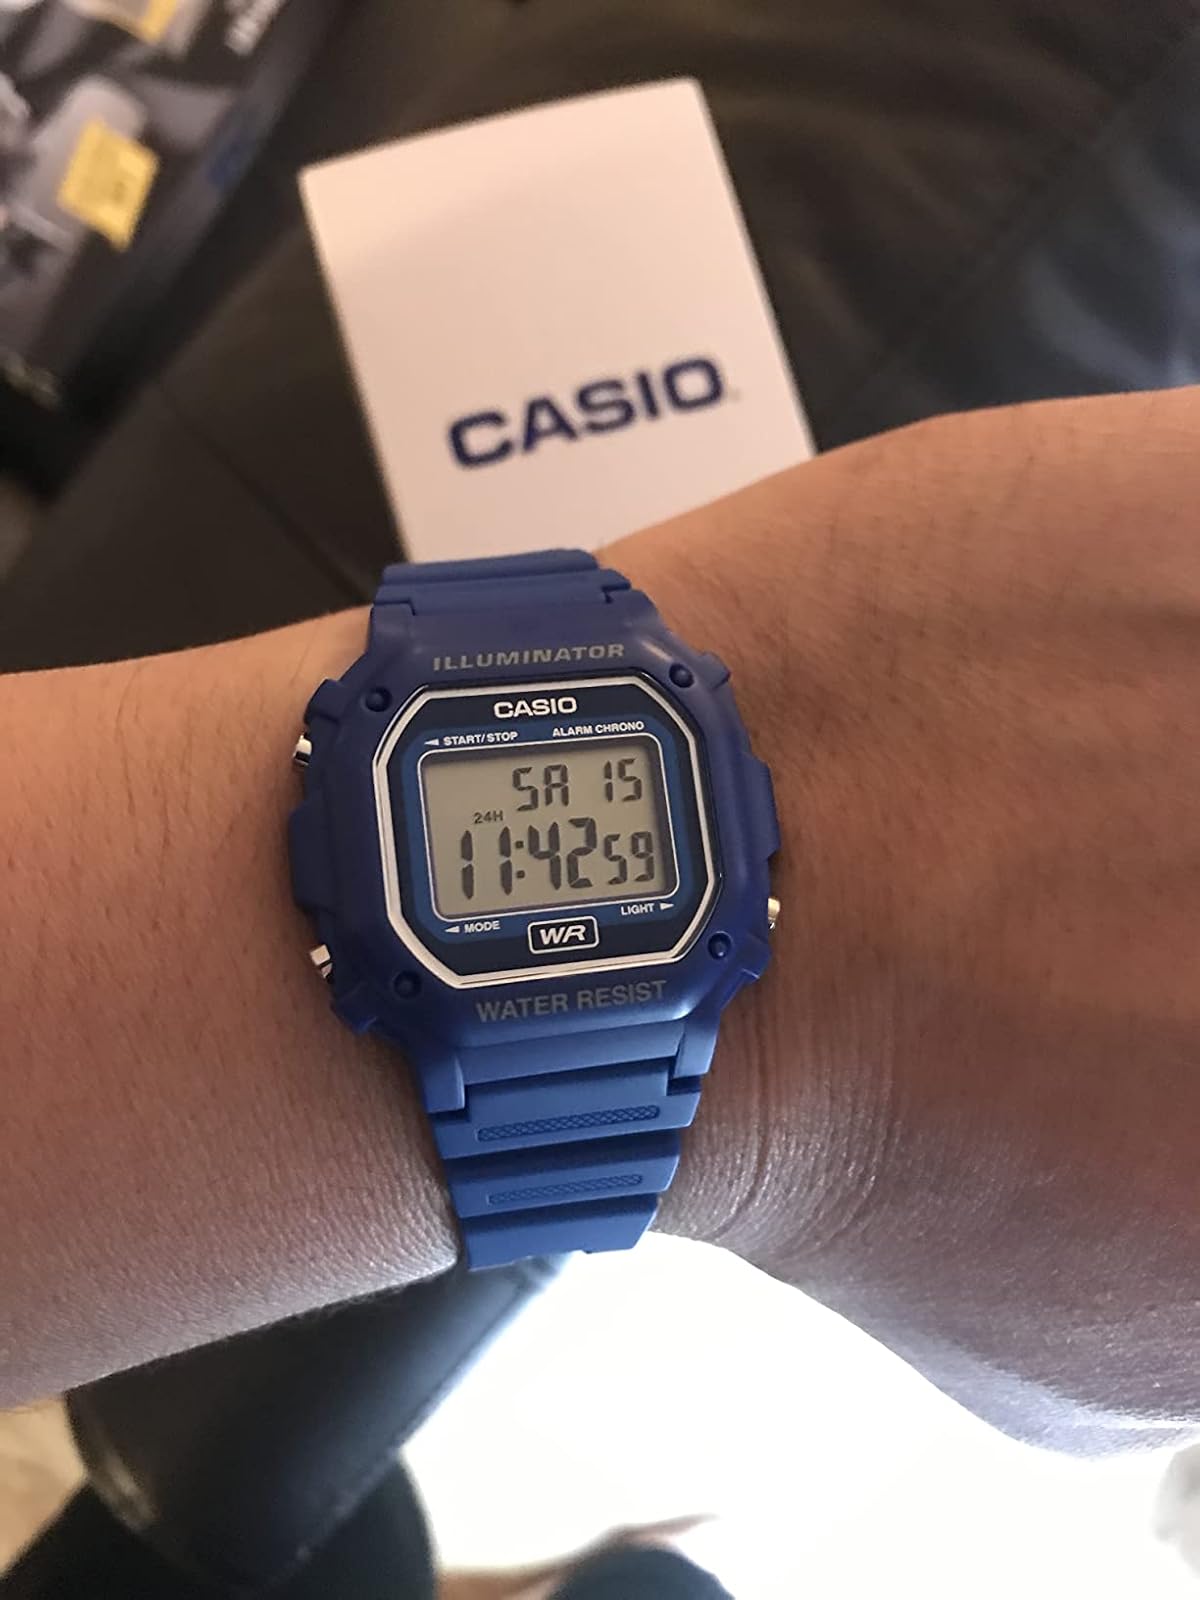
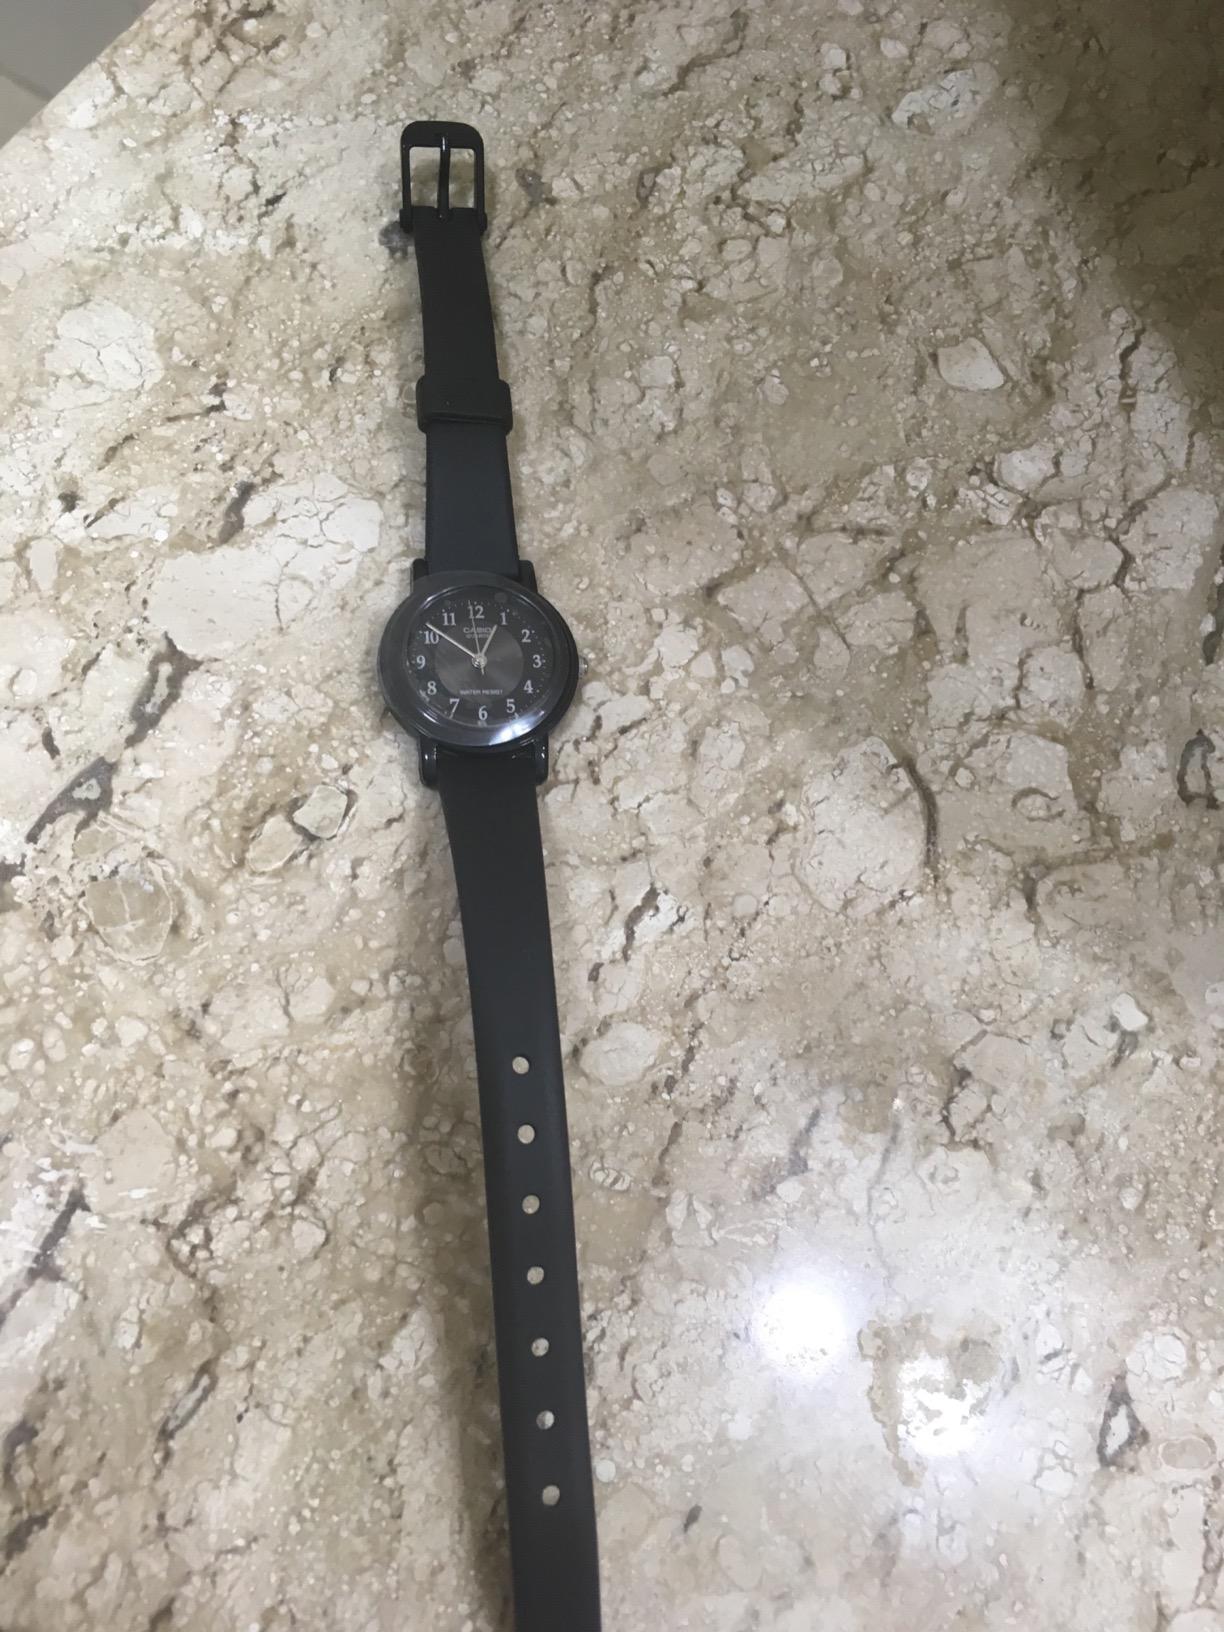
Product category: accessories_watch
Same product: no